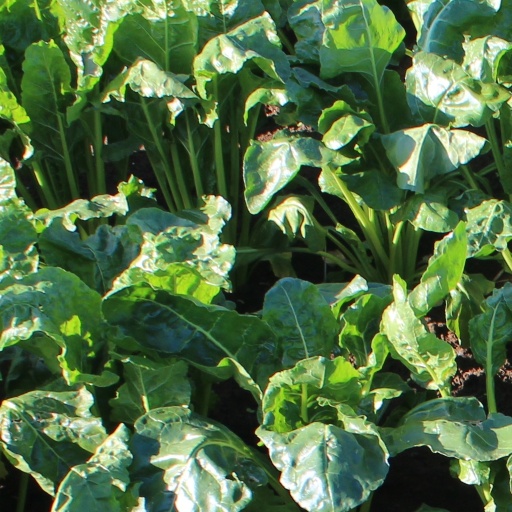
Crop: sugar beet